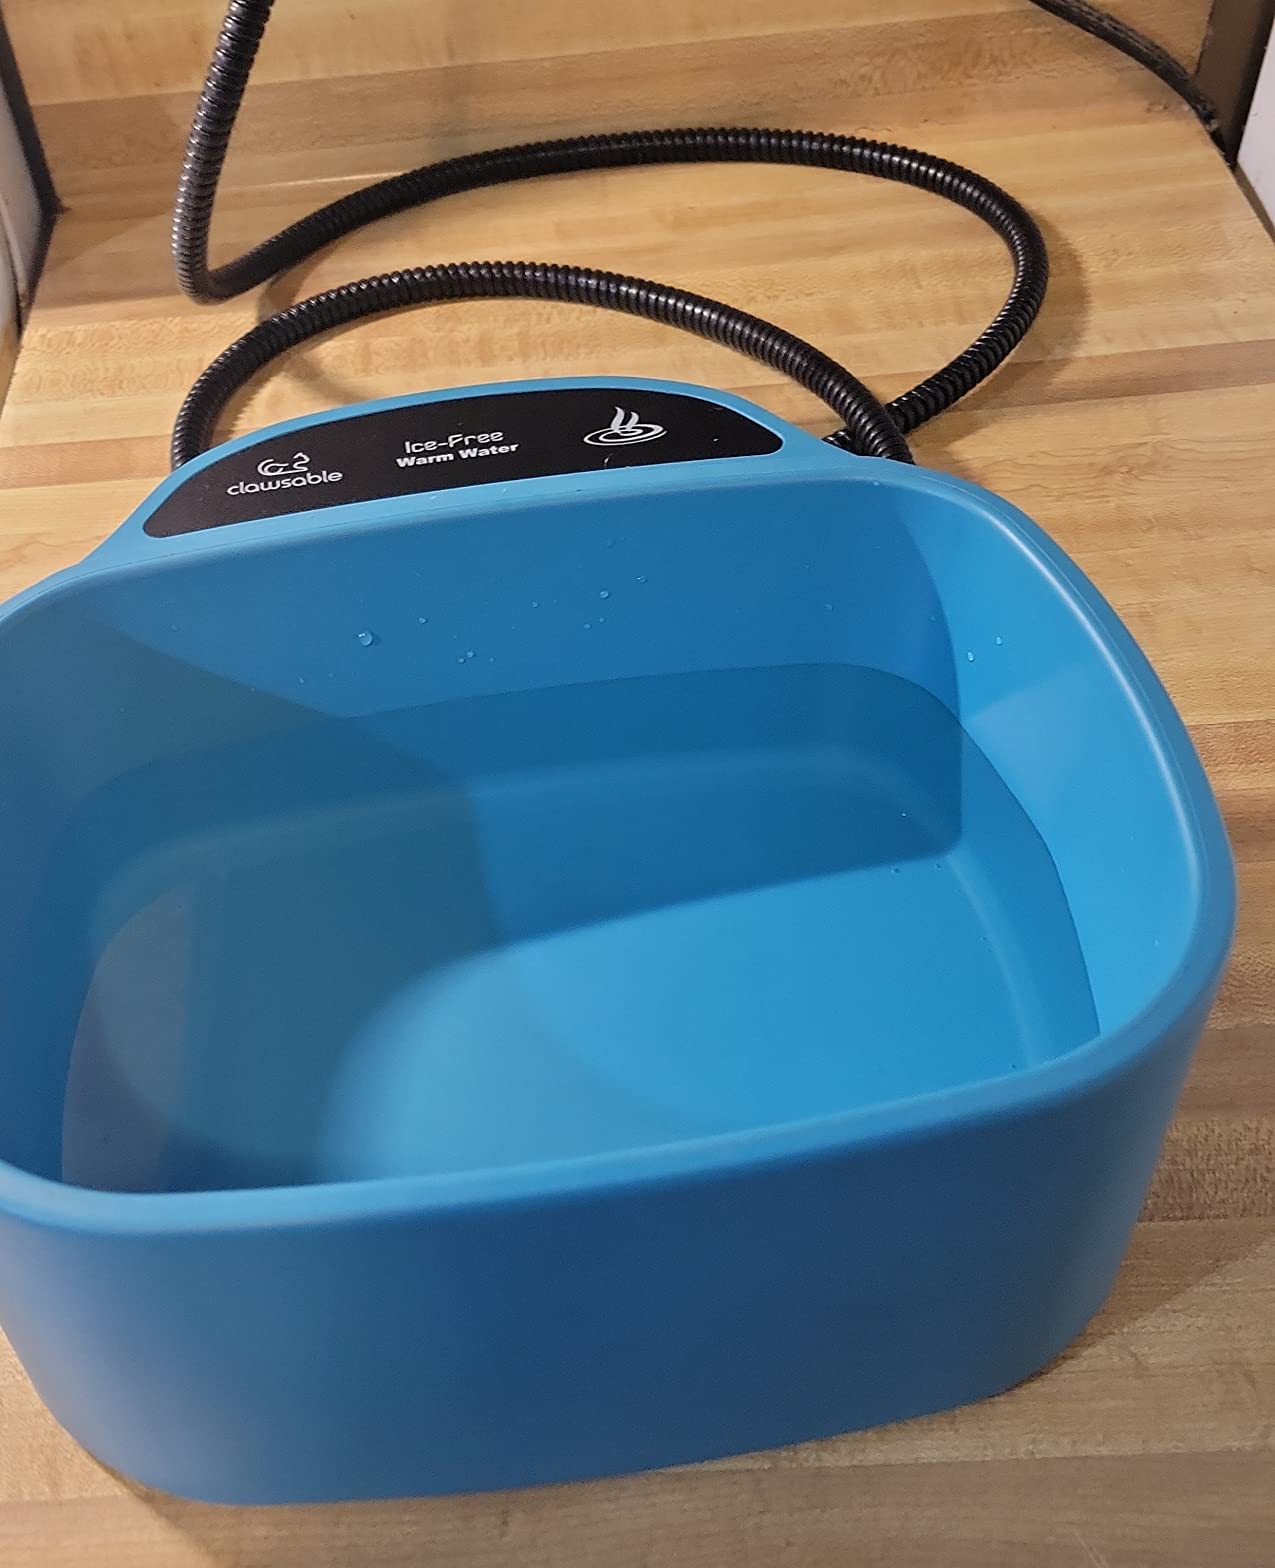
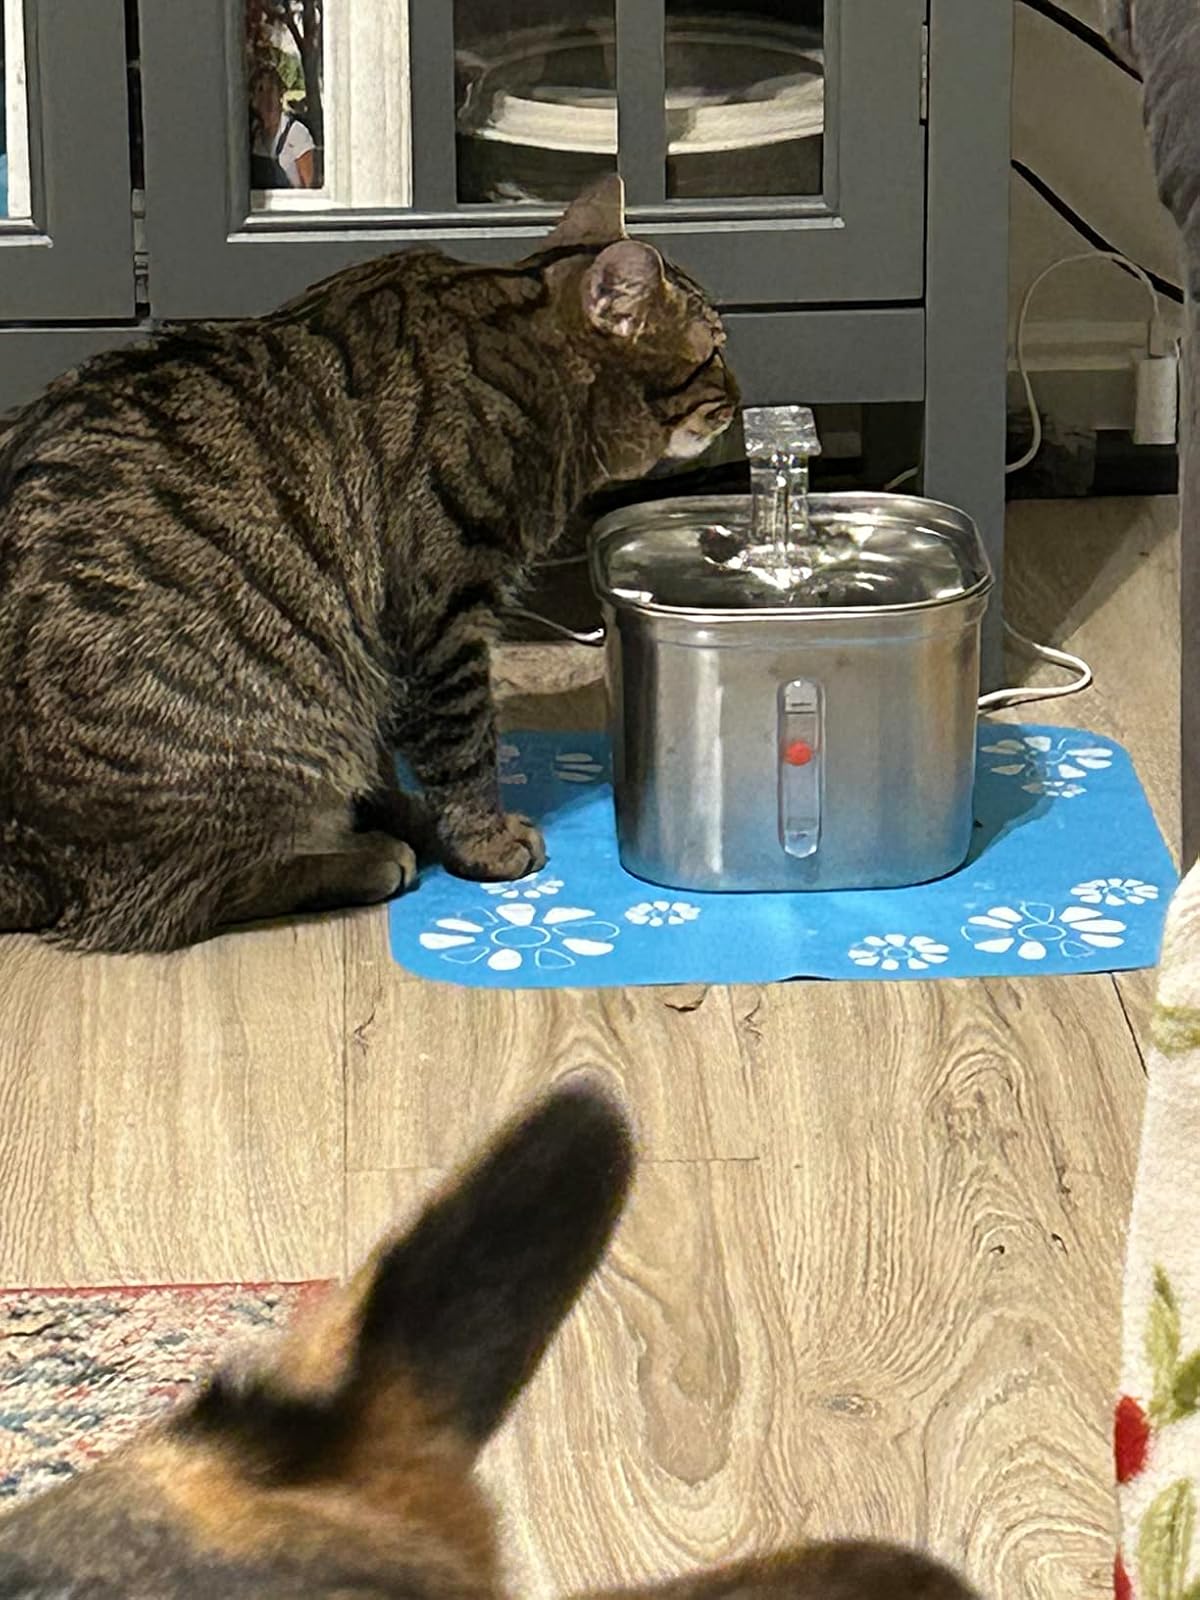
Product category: items_bowl
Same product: no